Newtown Abbey

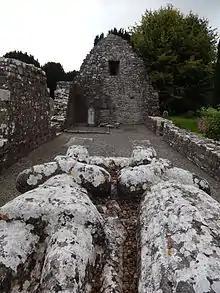
The "jealous man and woman", believed to be Sir Lucas Dillon (died 1592) and his first wife Janet Bathe, their effigies covered in lichens.

The main building is the Church of St Peter and St Paul (sometimes called a cathedral). The abbey church features lancet windows, with Norman-style sedilia to the right of the altar, and a double piscina for washing communion vessels.